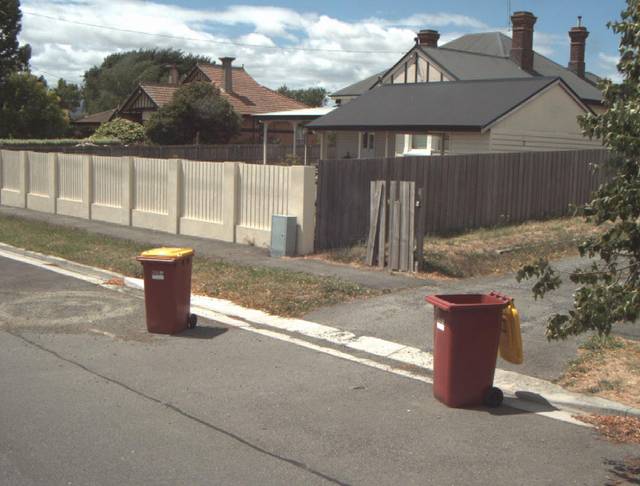
Region: Australia
Coordinates: -41.422, 147.127